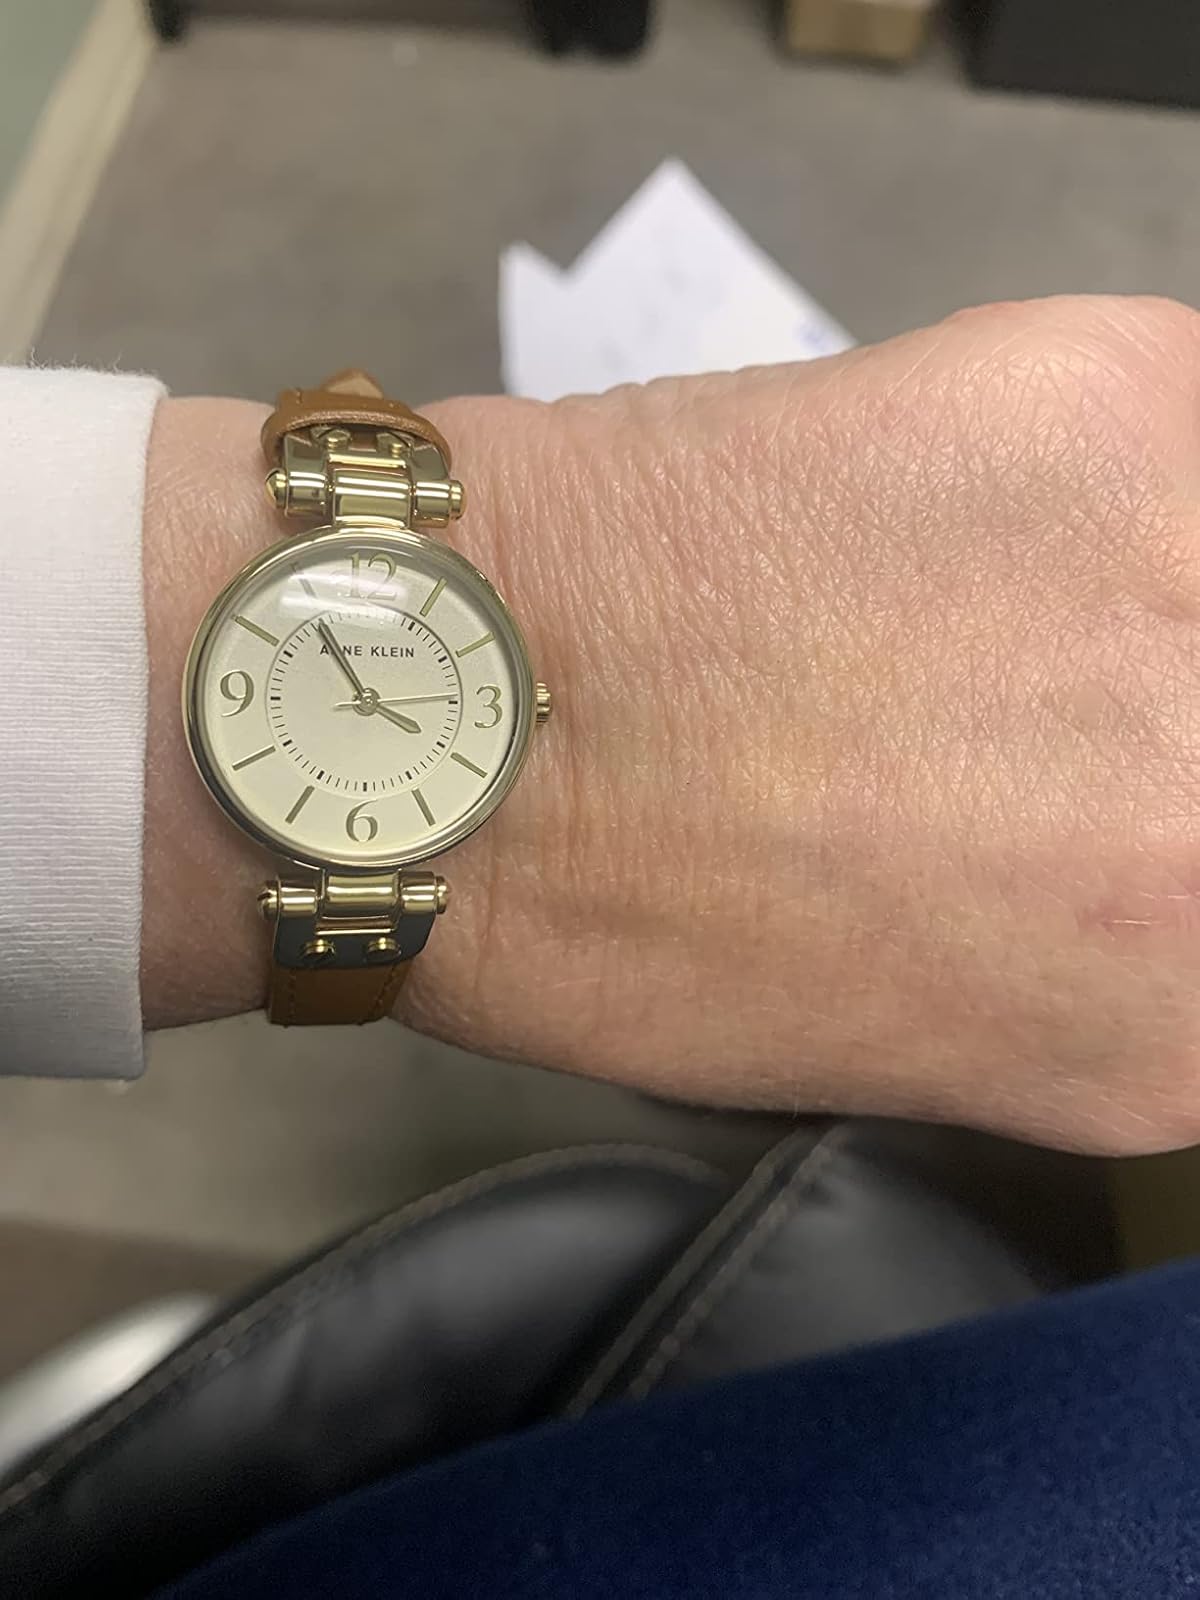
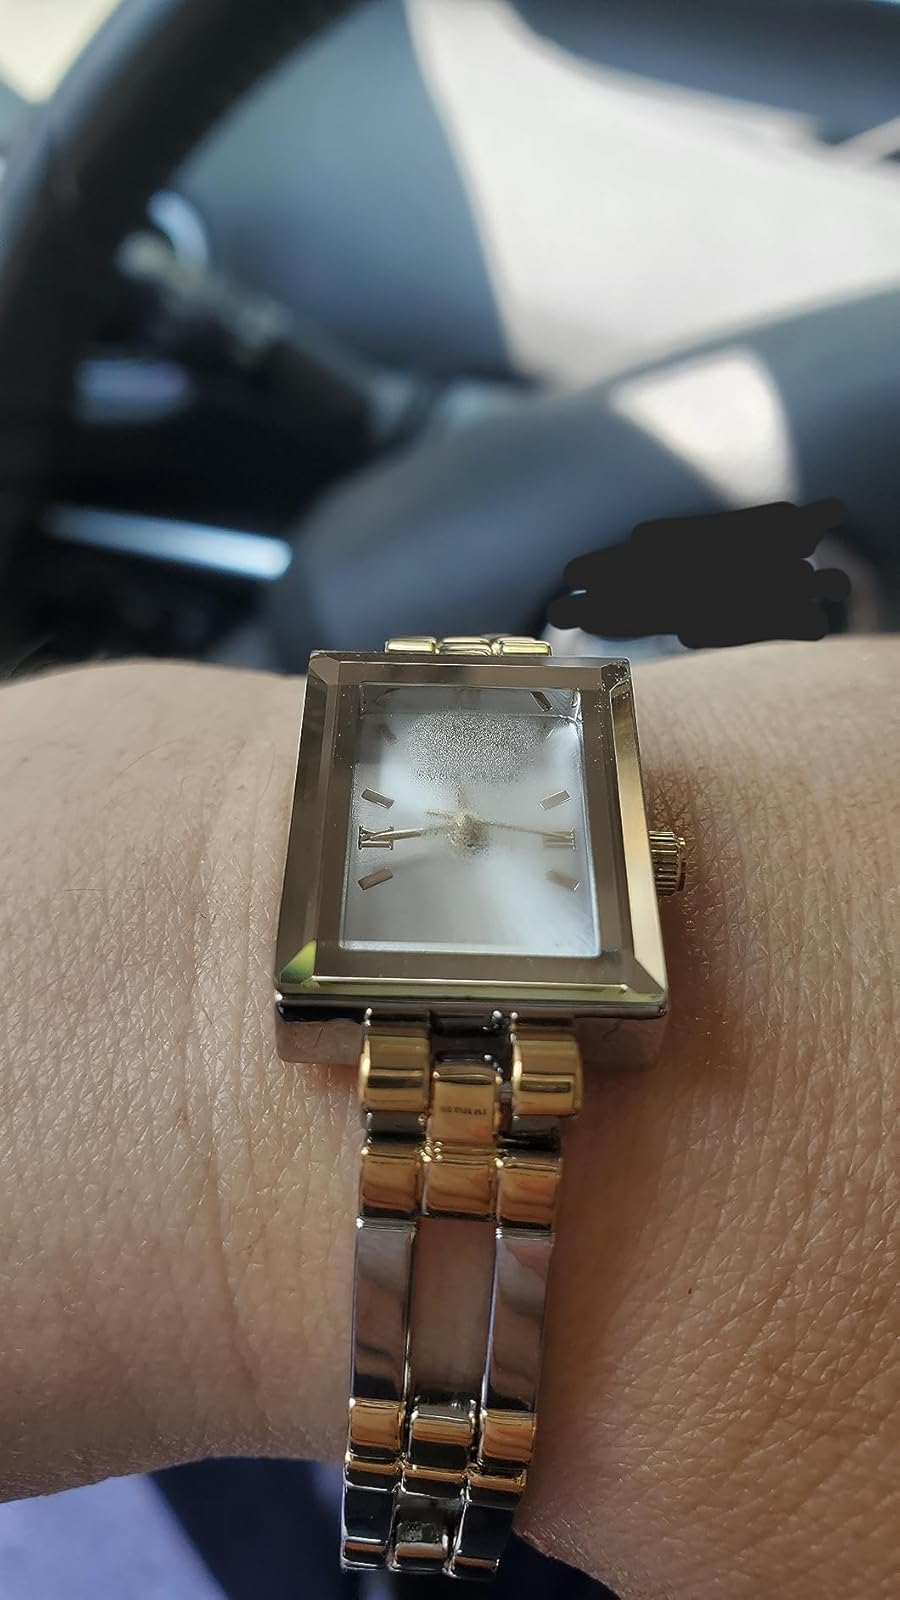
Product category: accessories_watch
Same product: no